Harry Croswell

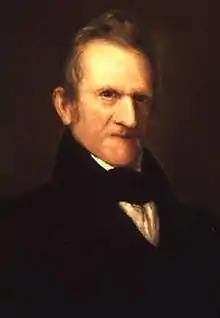
Attorney General and Judge Ambrose Spencer, who prosecuted Croswell in the early 1800s for attacking the ruling Jeffersonian party

The attempt to intimidate Croswell by prosecution for criminal libel backfired. It instead "resulted in the greatest advancement in press freedom in the history of America." Croswell refused to back down, even after losing his first January 1803 trial at Claverack court house to political judges and packed juries. Though defended by local Federalist lawyers, including his friend William Peter Van Ness, he lost the second appeal trial under prominent anti-Federalist Justice Morgan Lewis in June 1803 as well. Despite facing enormous fines and jail, he kept up a barrage of attacks in his newspaper, and insisted on a third trial. It would be held at the New York Supreme court in Albany.